Minnesota Timberwolves

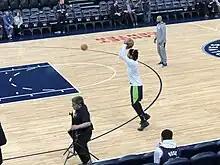
Derrick Rose warming up with the Timberwolves.

On August 23, 2014, the Timberwolves, Cleveland Cavaliers, and Philadelphia 76ers agreed on a three-way trade that would send Kevin Love to the Cavaliers to join LeBron James and Kyrie Irving. Minnesota received Andrew Wiggins, Anthony Bennett, Thaddeus Young, and a trade exception as part of the deal. The 76ers received Alexey Shved, Luc Mbah a Moute, and a 2015 first-round pick via the Miami Heat.